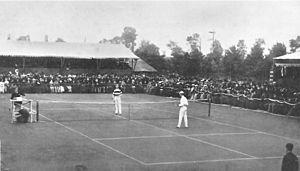
Résultats du Tournoi de Wimbledon 1883.